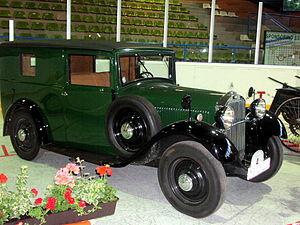
Les voitures de tourisme Mercedes-Benz font partie de la division Mercedes-Benz Cars et de Daimler.